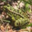
Label: frog